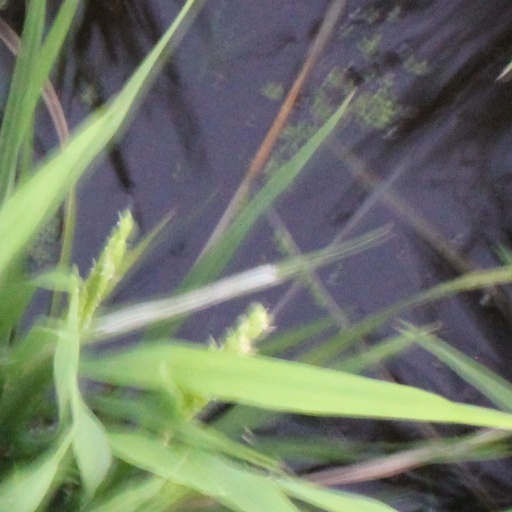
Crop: rice